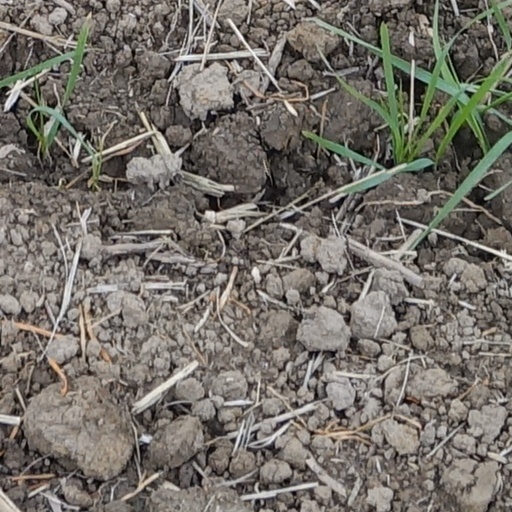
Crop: wheat